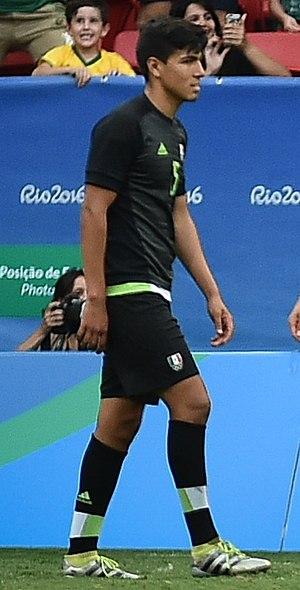
Erick Gutiérrez, né le 15 juin 1995 à Los Mochis, est un footballeur professionnel mexicain. Il évolue au poste de milieu avec le PSV Eindhoven.